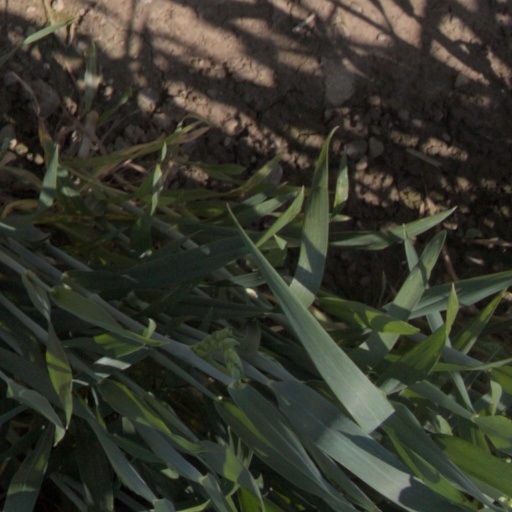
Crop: wheat